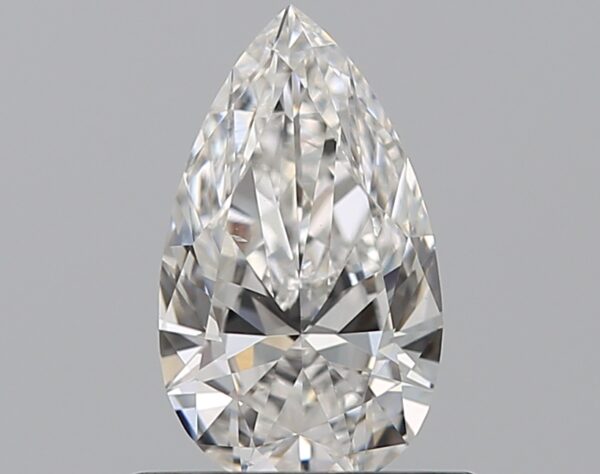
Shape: pear
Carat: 0.5
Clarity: VS2
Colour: D
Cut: EX
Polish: EX
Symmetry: VG
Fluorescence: ST
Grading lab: GIA
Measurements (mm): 7.54 x 4.38 x 2.53